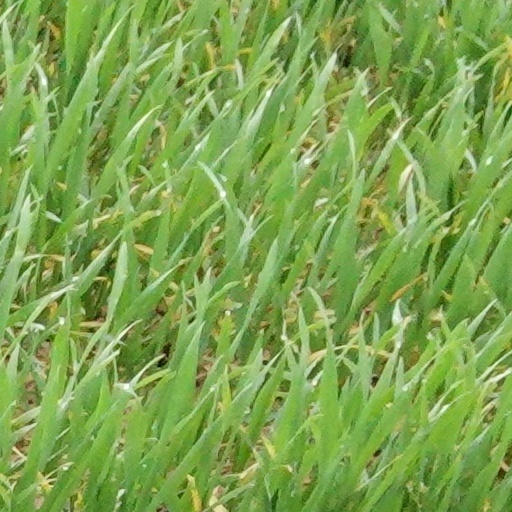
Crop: wheat